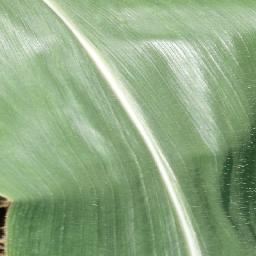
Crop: corn
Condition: (maize)_healthy